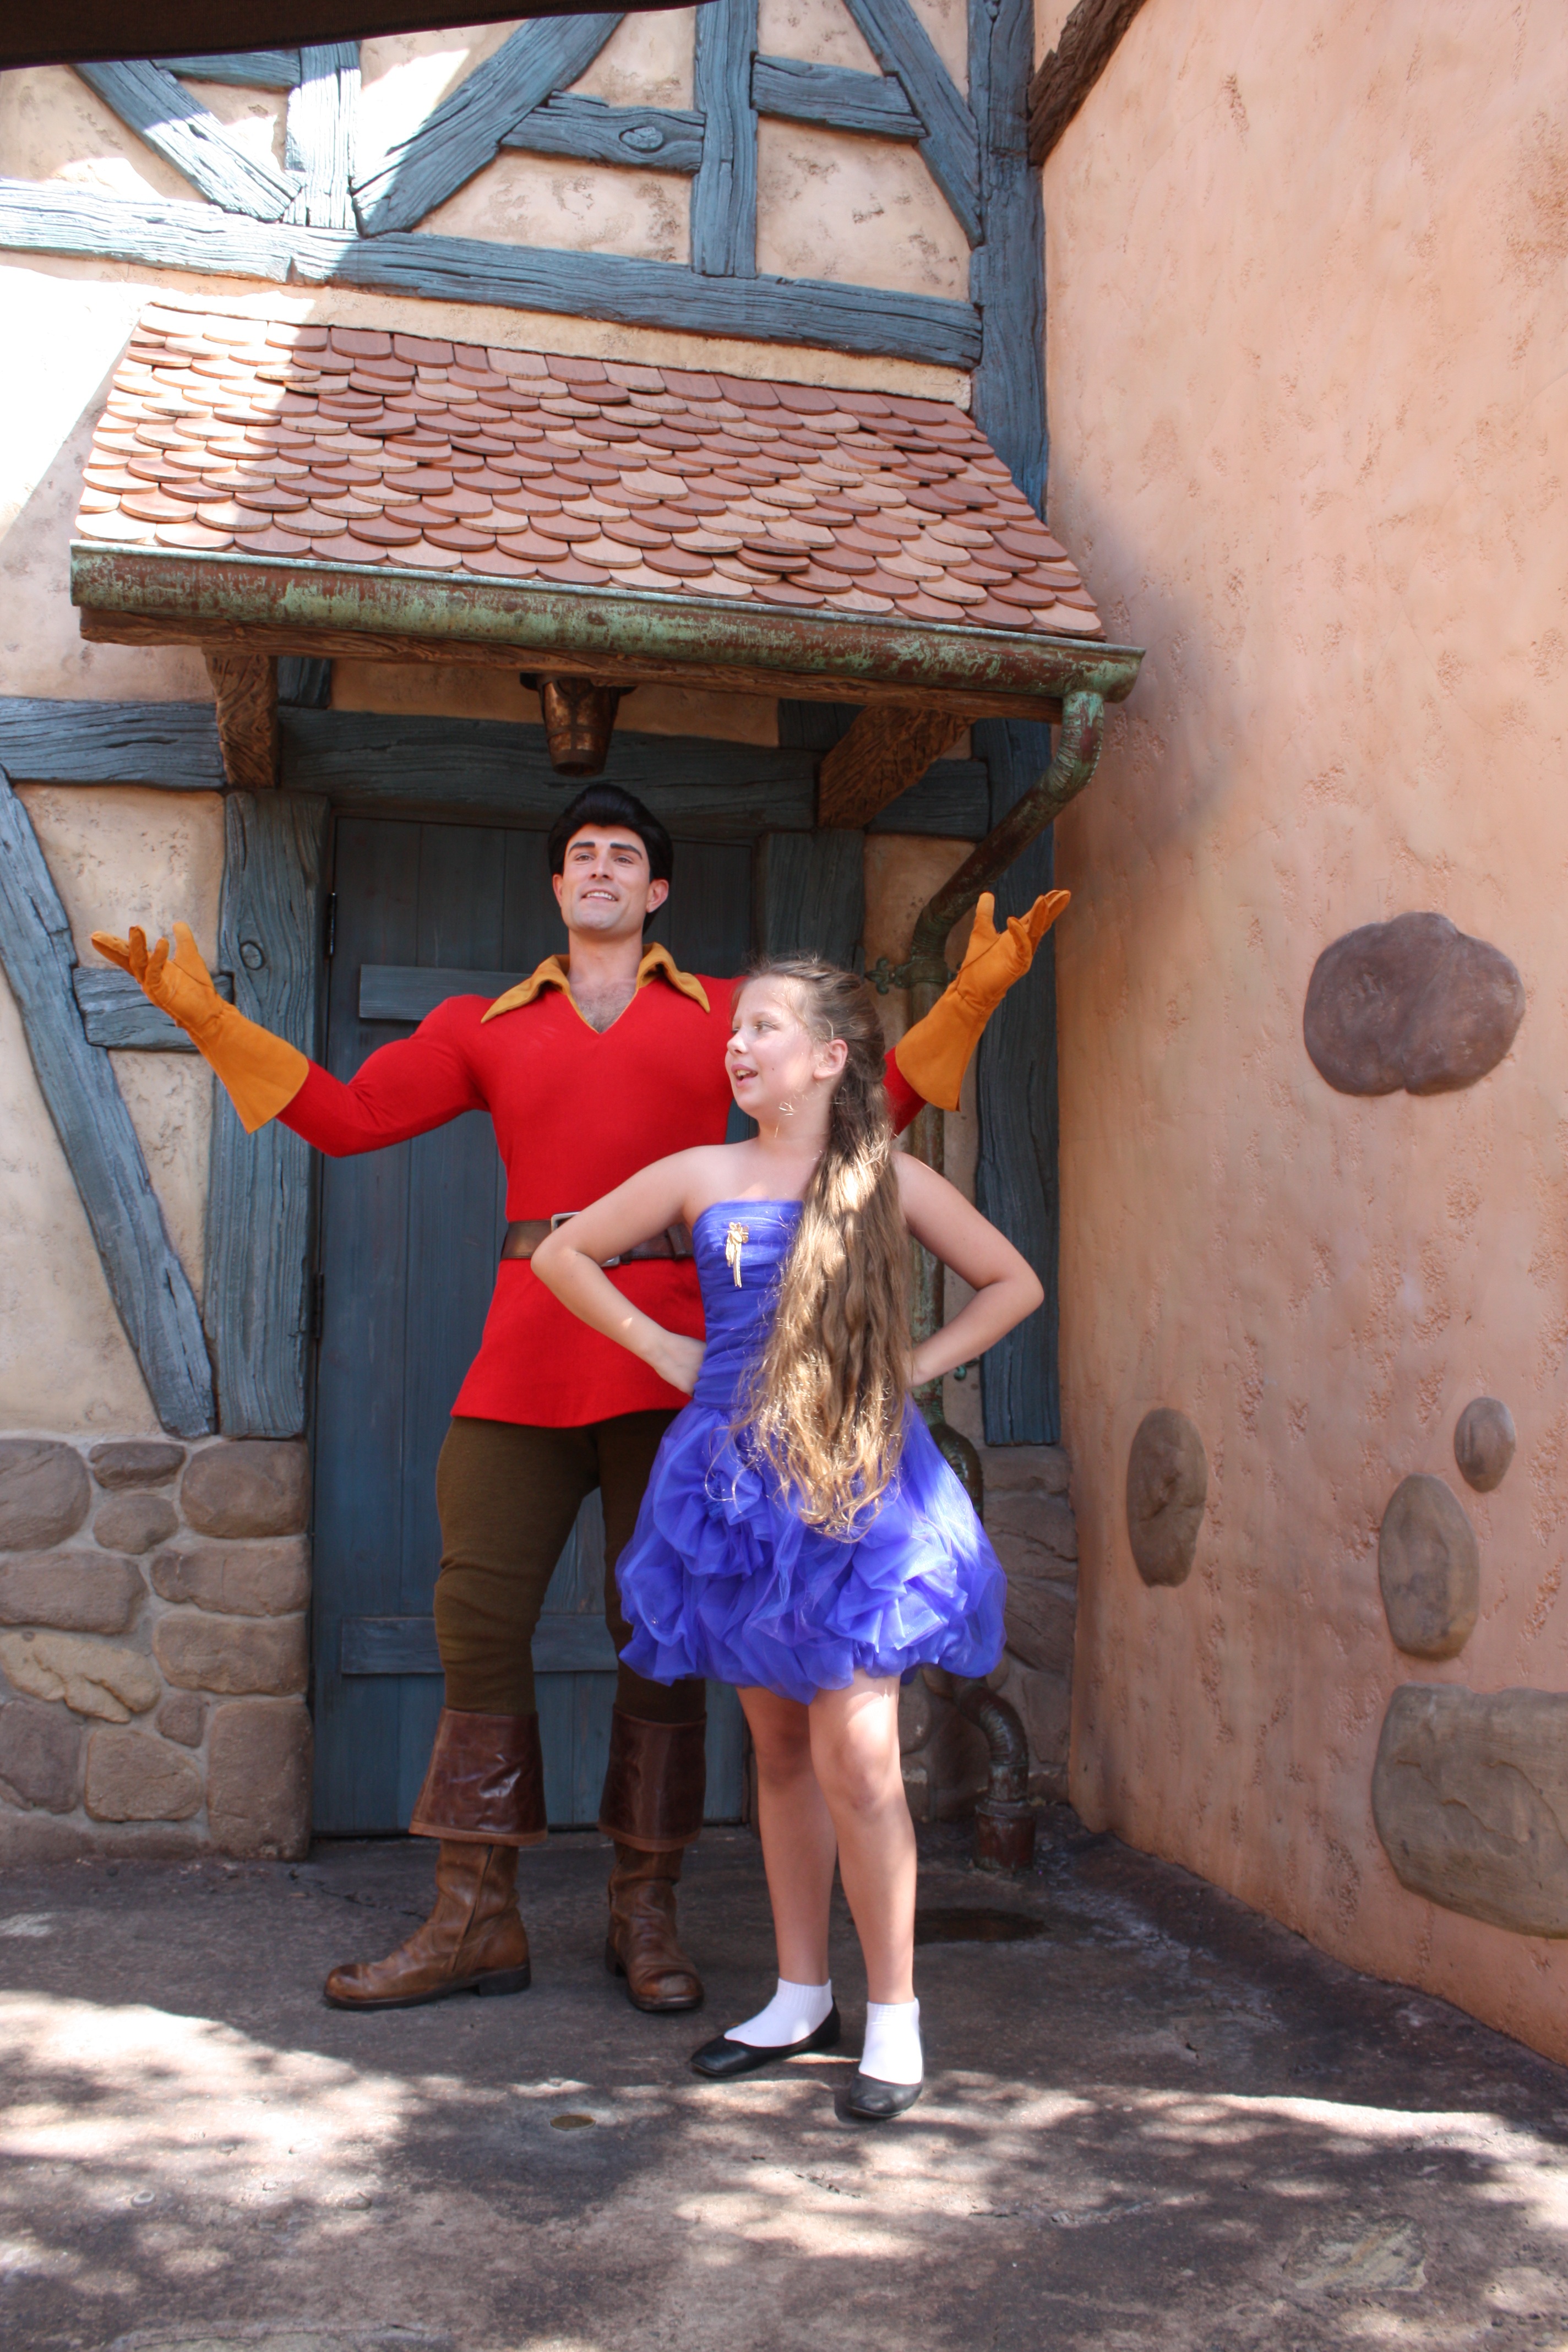
people, summer, vacation, red, disney, temple, bright, photograph, image, handsome man, gaston